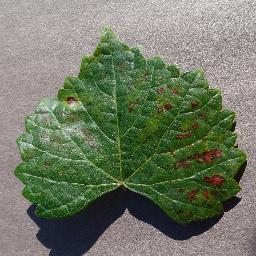
Label: Grape___Esca_(Black_Measles)